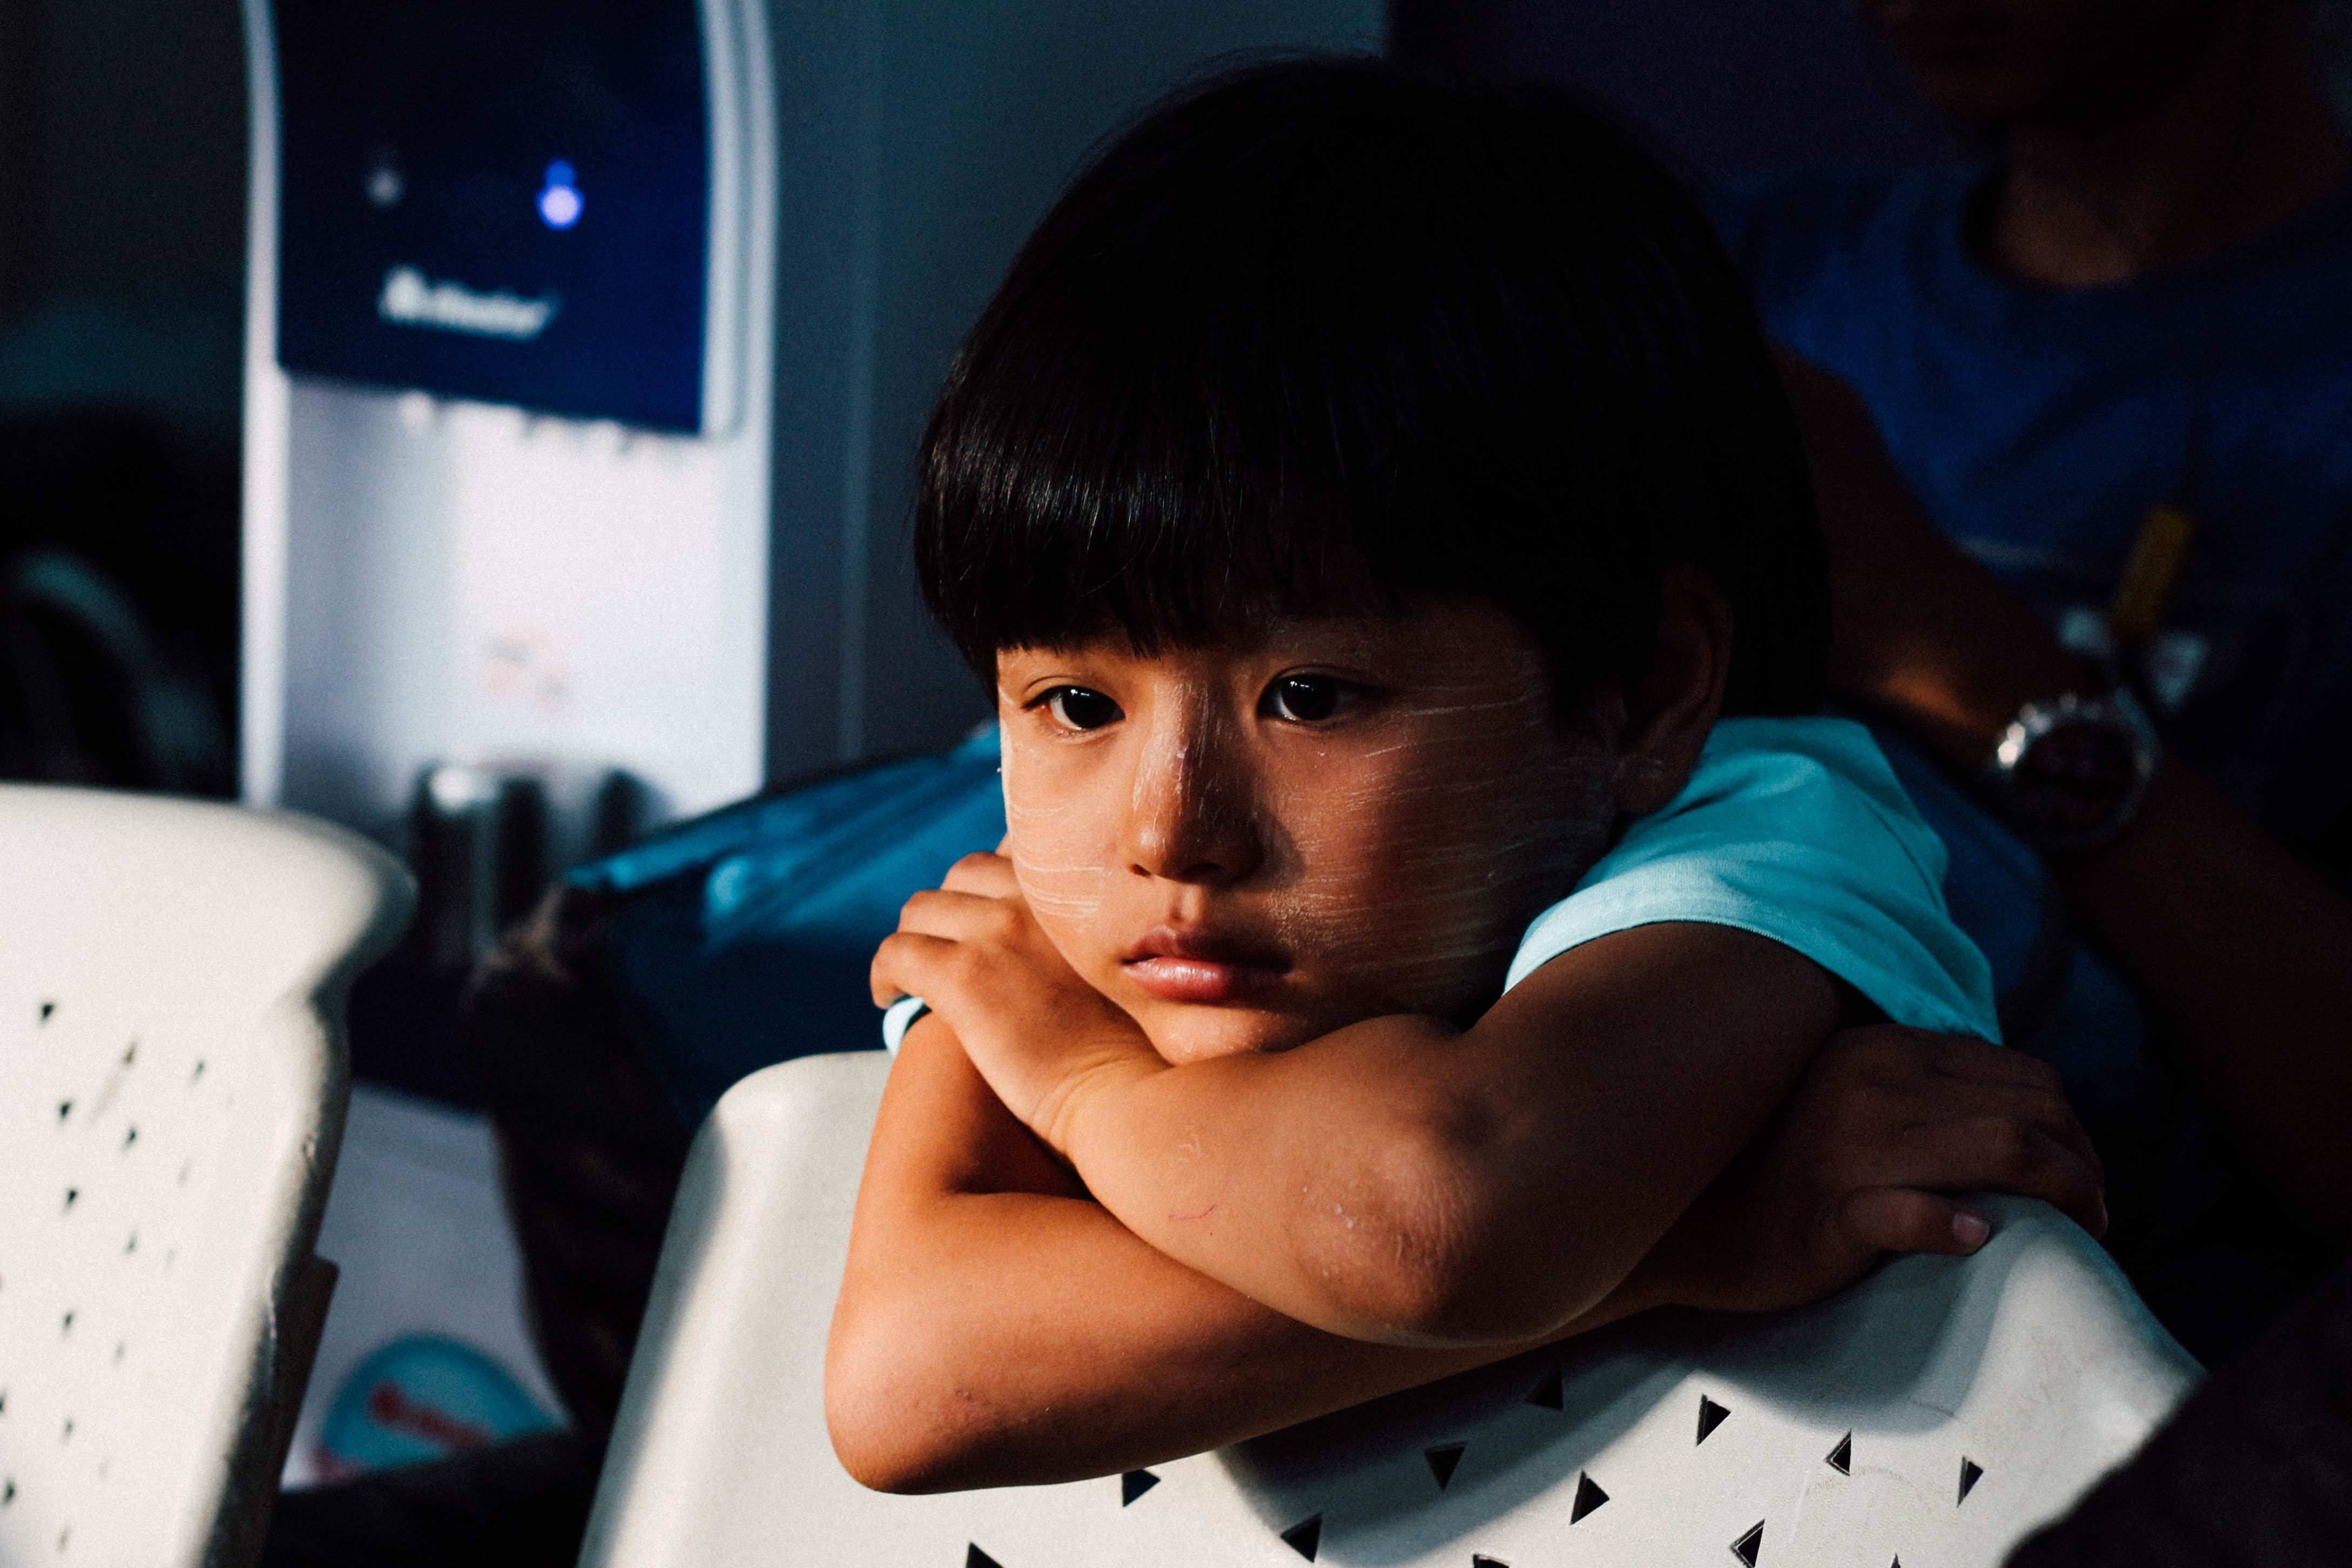
person, girl, photography, alone, male, thinking, portrait, color, sitting, child, blue, eye, leaning, arms crossed, human positions